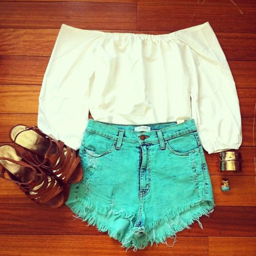
i want a top like that with different high wasted jeans or shorts